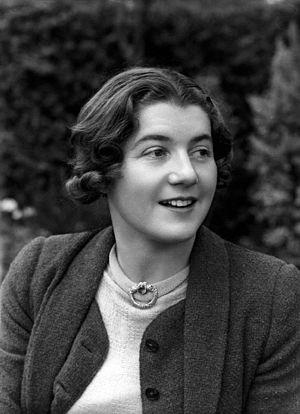
Margaret « Peggy » Croft Scriven est une joueuse de tennis britannique des années 1930 et 1940. Elle est aussi connue sous son nom de femme mariée, Margaret Scriven-Vivian.